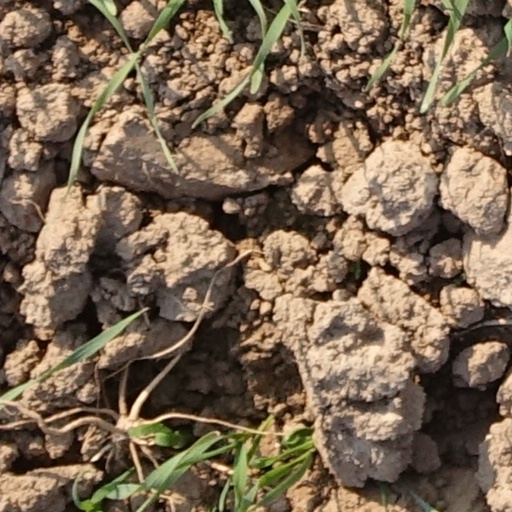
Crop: wheat